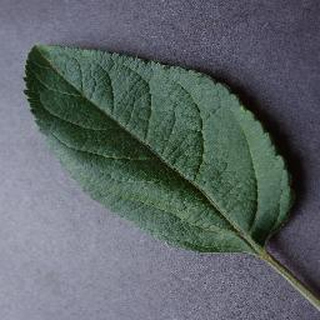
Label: healthy_apple